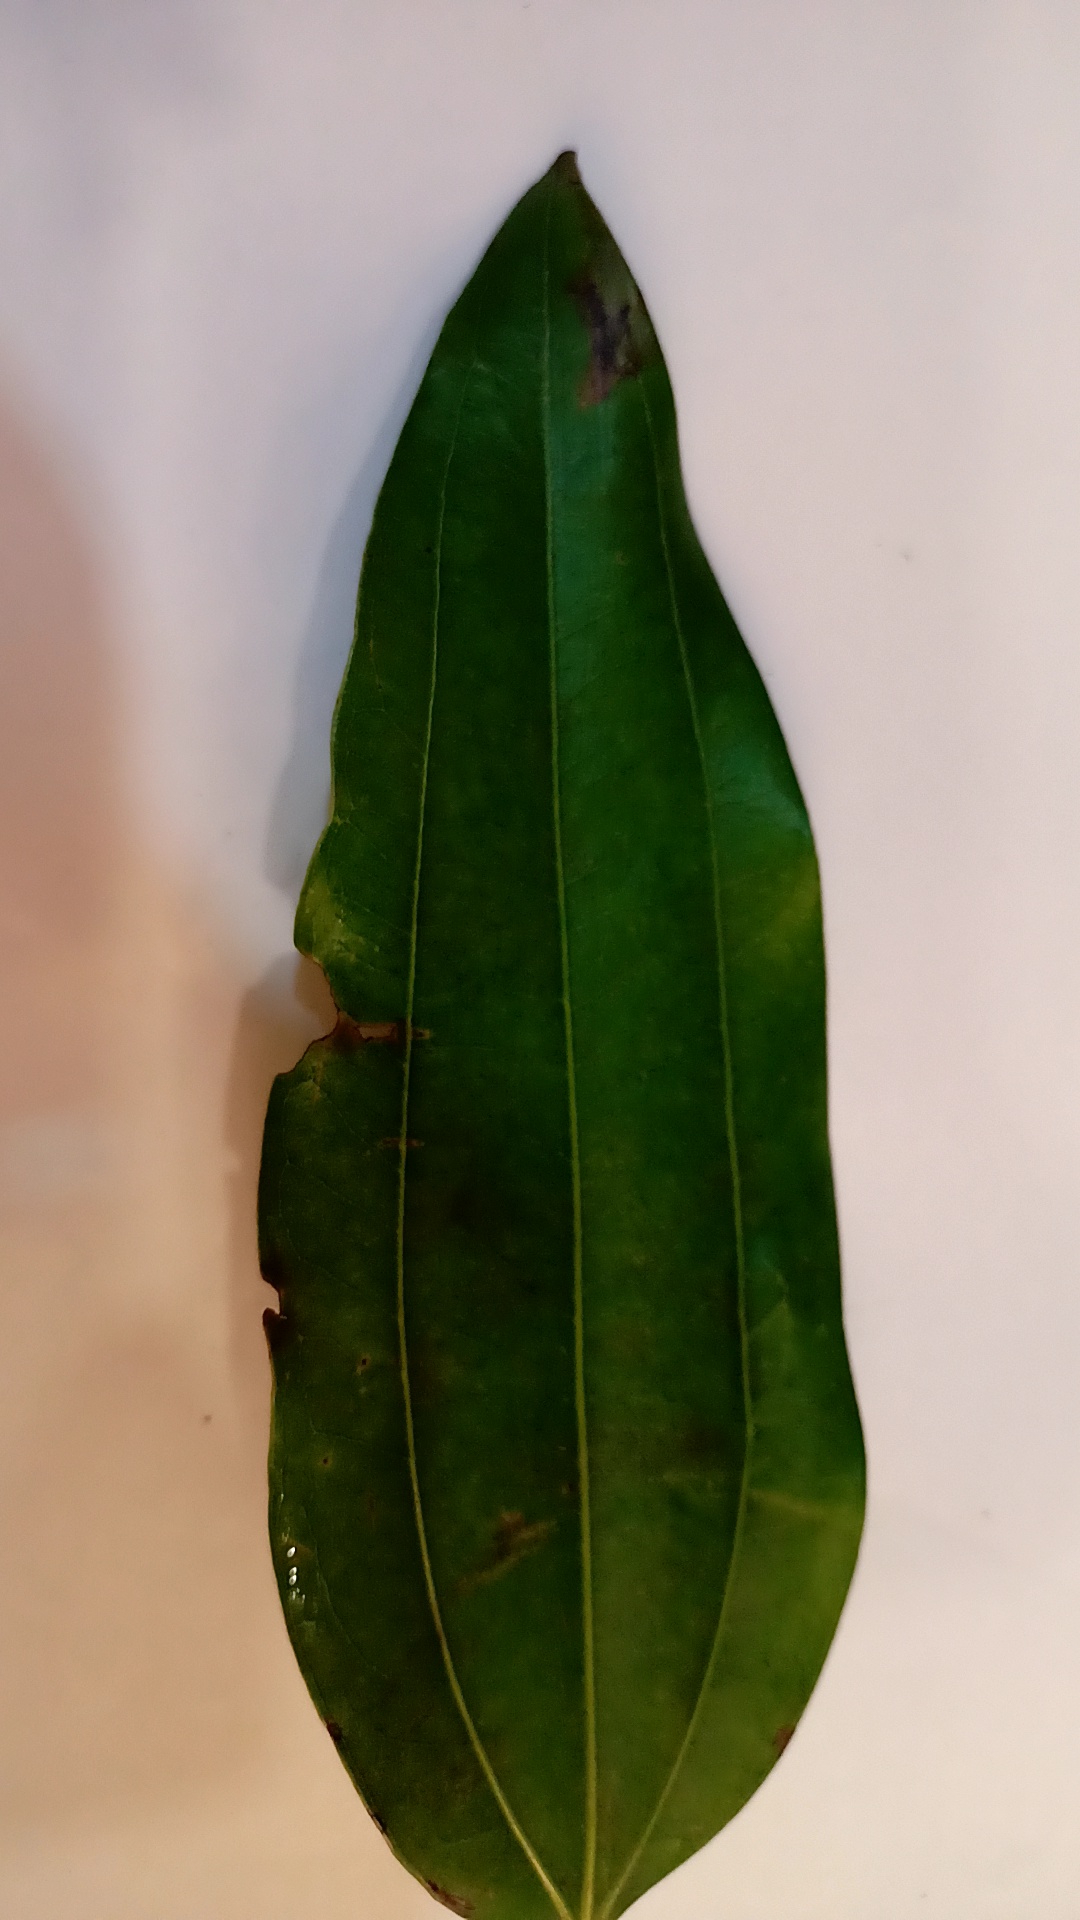
Label: Disease